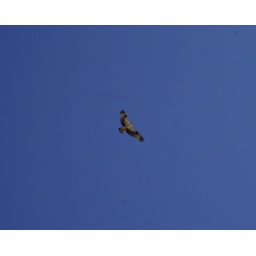
Osprey flying over with a fish at Douglas Lake, TN